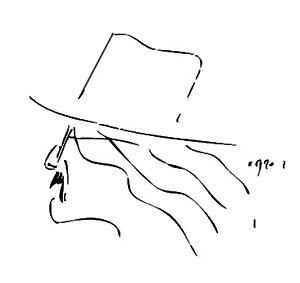
La bibliothèque Brautigan est une bibliothèque où des auteurs mettent à disposition des lecteurs des textes refusés par les éditeurs ou non encore publiés. Elle a été créée en 1990, et son fonctionnement s'inspire de la bibliothèque décrite dans le roman L'Avortement : une histoire romanesque en 1966 de l'écrivain américain Richard Brautigan, publié en 1971,
Richard Brautigan est un écrivain et poète américain.